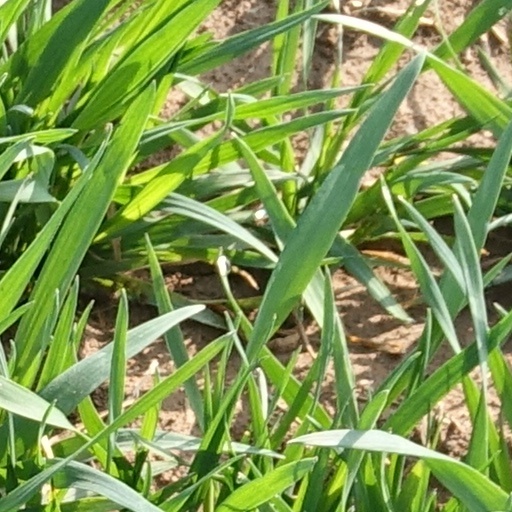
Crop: wheat